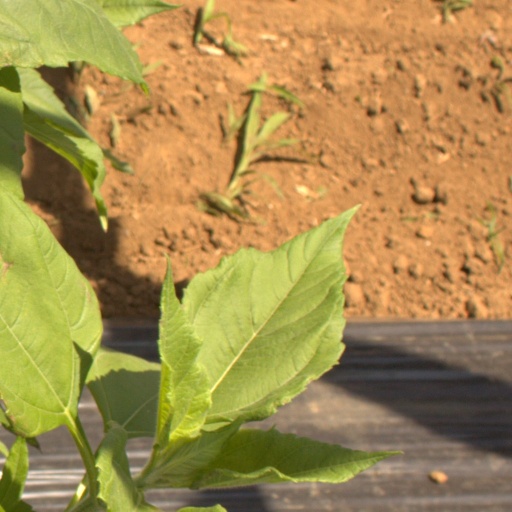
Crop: Jerusalem artichoke